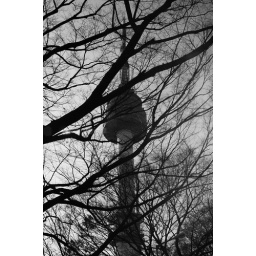
in black and white -- Seoul Tower